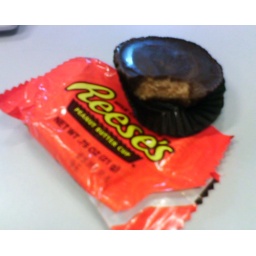
De Reese's milk chocolate peanut butter cup zit van binnnen ook in een papiertje